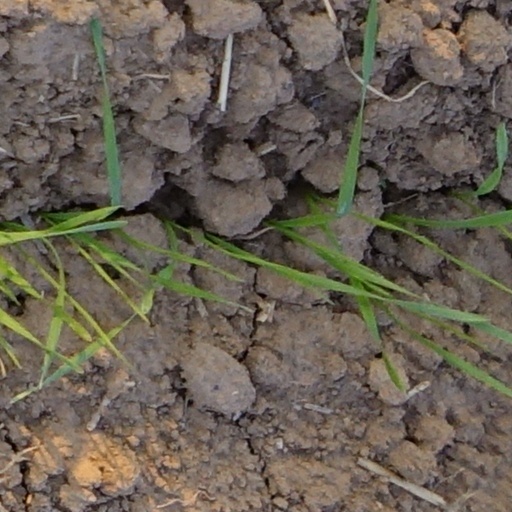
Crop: wheat